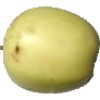
Label: Apple Golden 2